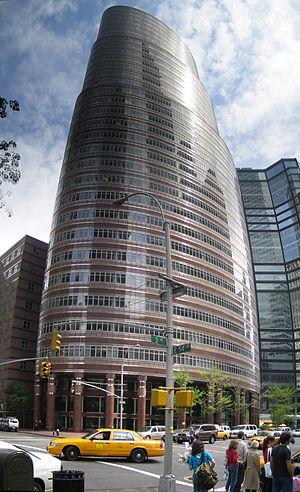
John Burgee, né le 28 août 1933 à Chicago, est un architecte américain connu pour sa contribution à l'architecture postmoderne. Il a été le partenaire de Philip Johnson de 1967 à 1991, créant ensemble la société en nom collectif Johnson/Burgee Architects. Leurs collaborations historiques inclus le Pennzoil Place à Houston et le bâtiment Sony de New York. La société tombe en faillite en 1991, mettant prématurément un terme à la carrière de Burgee. Il est désormais à la retraite, et réside en Californie.
Le Lipstick Building est un gratte-ciel de 138 mètres situé à Manhattan.